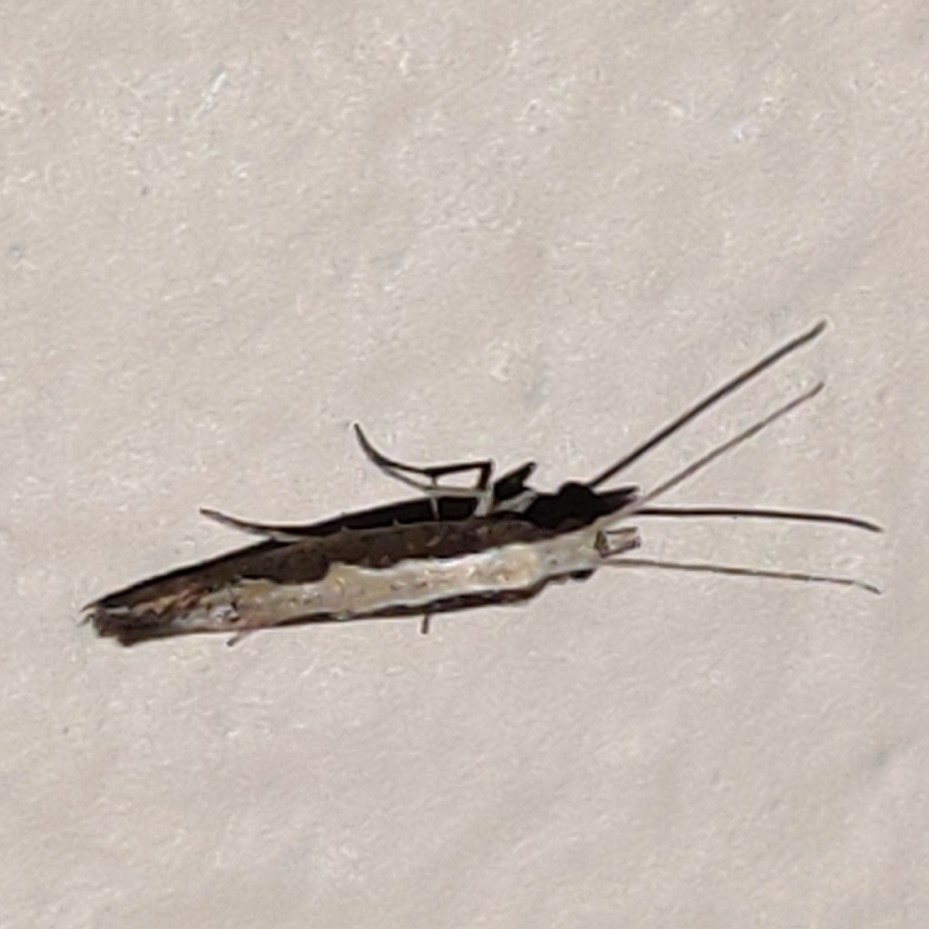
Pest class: diamondback_moth